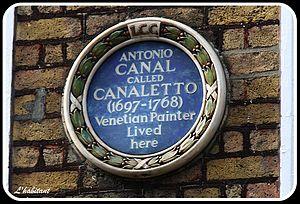
Giovanni Antonio Canal, plus connu sous le nom de Canaletto, est un peintre vénitien célèbre pour ses panoramas de Venise.